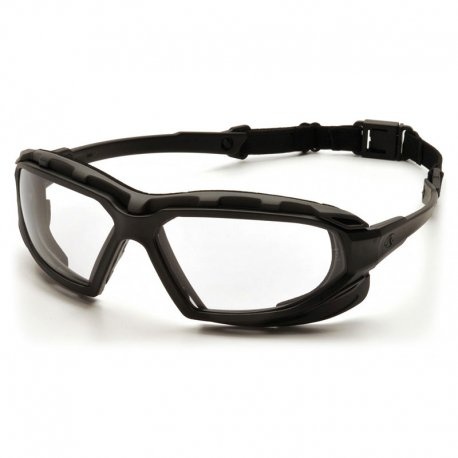
Pyramex Highlander Plus Airsoft Goggles - Clear
Brand: Pyramex
Pyramex Highlander Plus Airsoft Goggles - Clear Maintain a clear line of sight on the field with Pyramex Highlander Plus Airsoft Goggles. Utilizing a scratch resistant design Highlander Plus Goggles offer the best in visual clarity and protection. Features: Indirect vented foam carriage. Resilient and durable frame features an extended side shield design. Fully adjustable elastic strap with quick release attaches to temples providing a secure fit. Removable inner foam lens clip provides extra comfort and protection from airborne particles. Remove the lens clip and strap for a sporty spectacle for work or play. Scratch resistant polycarbonate lens provides 99% UVA/B/C protection. Passes MIL-PRF 32432 High Velocity Impact Standards. General Specifications: Bridge: 9mm Lens Base: 8 Curve Lens Size Diagonal: 68.4mm Lens Size Vertical: 49mm Lens Thickness: 2.3mm Overall Length (Lens-Tip): 166mm Overall Width (Hinge-Hinge): 136.5mm Weight: 36gm PD: 68gm Closest point between lens: 15.6mm Closest point between temple tips: 80mm Clear Lens: General purposes for indoor applications that require impact protection. Visible Light Transmitted 380-780nm 96% UVA, UVB Blocked 200-380nm 100% Blue Light Blocked 400-700nm 9% IR Blocked 780-2000nm 18% *NOTE* These goggles are designed specifically for AIRSOFT ONLY. Under no circumstances are these goggles rated, or recommended for use with paintball equipment. If playing paintball, please use a goggle system rated for paintball.
Category: Sporting Goods > Outdoor Recreation > Hunting & Shooting > Airsoft > Airsoft Protective Gear